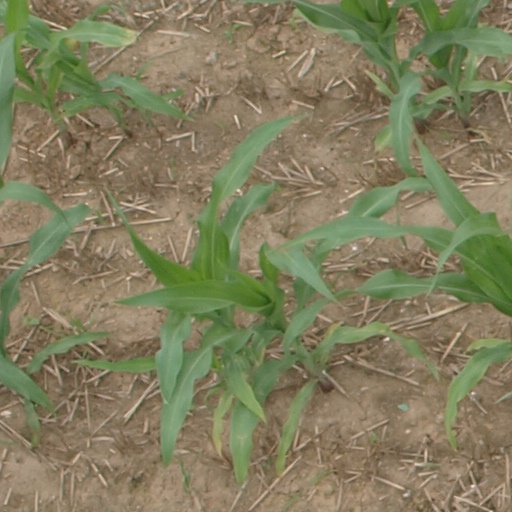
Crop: maize; corn